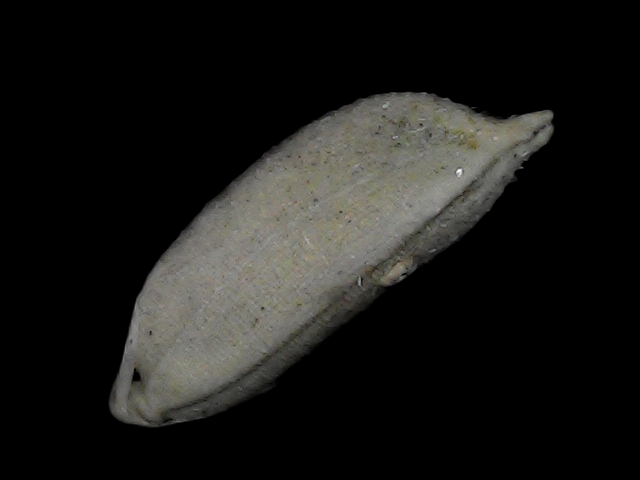
Rice variety: Bd79